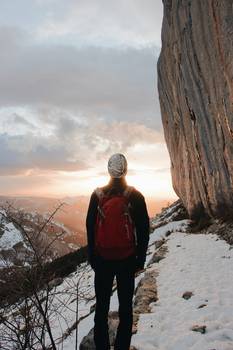
Label: No Watermark